RAF Chengtu

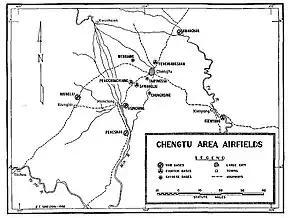
Chengtu Area Airfields

Royal Air Force Chengtu or more simply RAF Chengtu is a former Royal Air Force station located in Chengdu, Sichuan Province, China.